AGARD-B wind tunnel model

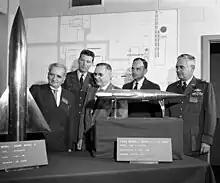
Theodore von Kármán, left, is joined by Air Force and NASA officials while inspecting two of the models used in the high velocity, high altitude wind tunnels at Arnold Air Force Base. The missiles are Agard-B and Atlas Series B. (1959)

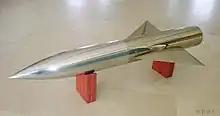
An AGARD-B model with a body diameter of 115.7 mm

AGARD-B is a standard wind tunnel model (calibration model) that is used to verify, by comparison of test results with previously published data, the measurement chain in a wind tunnel.